Peter Norden Sølling

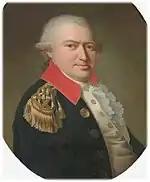

Commodore Peter Norden Sølling (13 September 1758 – 7 February 1827) was a Norwegian naval officer and sea captain. He designed and personally led the construction of a type of pilot boats, "Sølling's pilot boats", which gained widespread popularity along the coasts of Norway. He is also remembered for founding Bombebøssen a charity for old seamen in Copenhagen. One of its former buildings. situated at Overgaden Oven Vandet 48 in Christianshavn, features a memorial with a portrait relief of Sølling by Otto Evens.